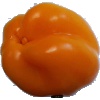
Label: Pepper Yellow 1